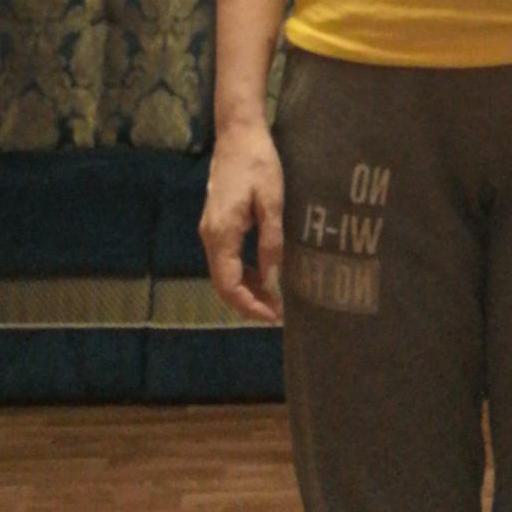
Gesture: no_gesture